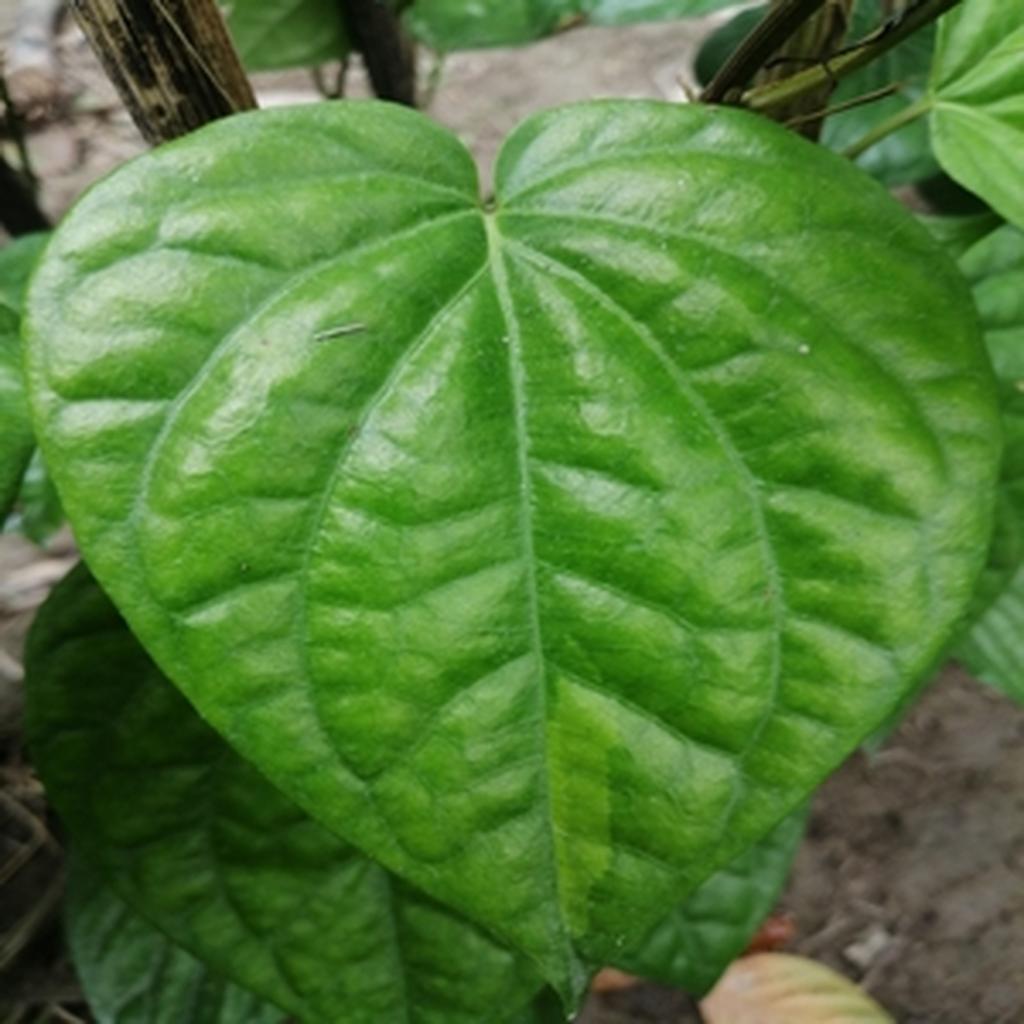
Label: Healthy_Leaf